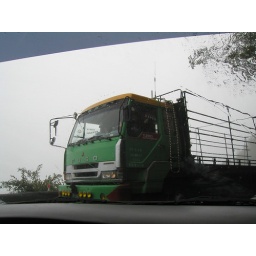
Truck passing our car on a mountain road in the mist